Mattias Eklundh

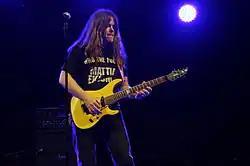
Eklundh performing in 2013

Eklundh played Caparison Guitars from 1996 to 2024 and had a long standing signature guitar model called "Apple Horn". In 2015 saw the release of an eight-string model "Apple Horn 8" bearing a factory set low E. Eklundh uses the True Temperament fret system on his guitars. In March 2024 it was announced that Eklundh and True Temperament have collaborated on a new guitar brand called Freak Guitar Lab, manufactured at True Temperament's factory in Trollhättan, Sweden. Six and eight-string "Ulv" models are currently available.